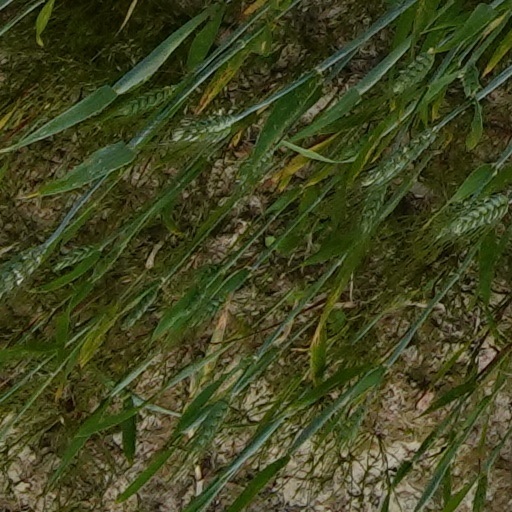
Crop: wheat